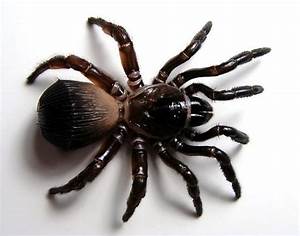
Label: ragno